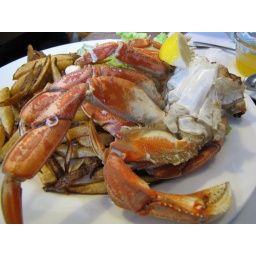
dolly's fish market a quiet little place until joan waved kelli and the rfam team in ughhh